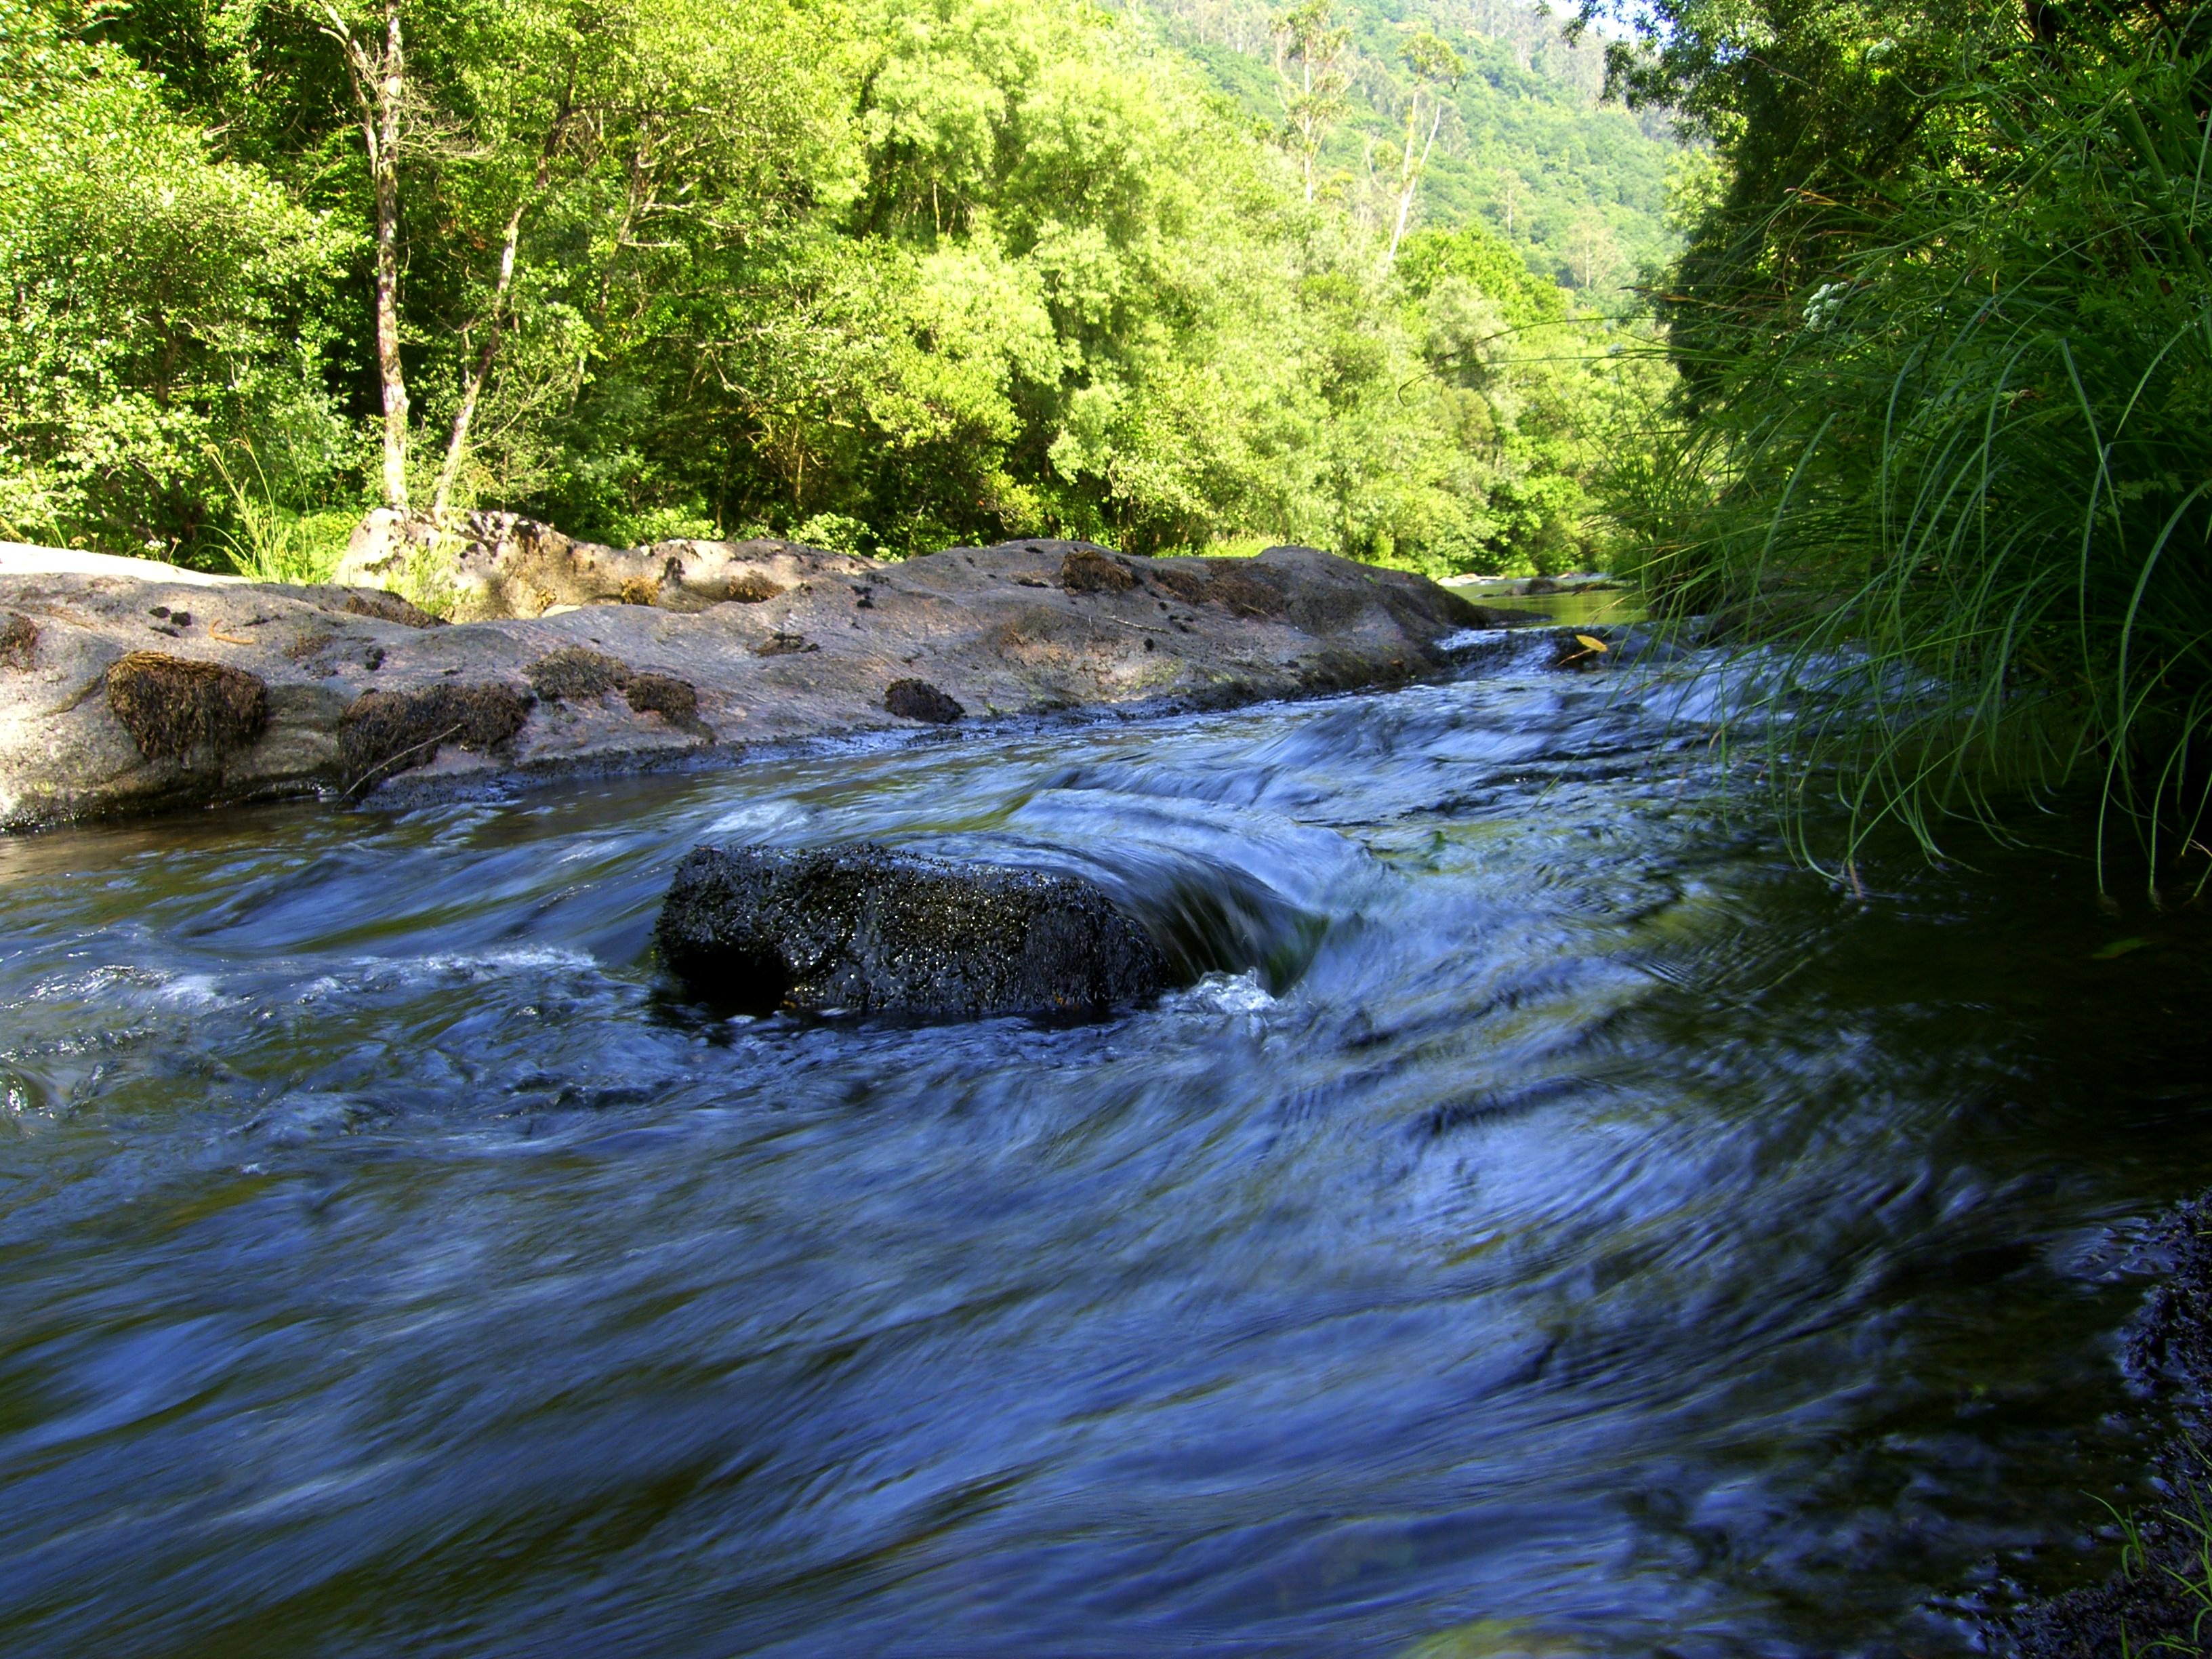
landscape, water, creek, wilderness, river, stream, jungle, rapid, body of water, la, watercourse, ggl1, landform, geographical feature